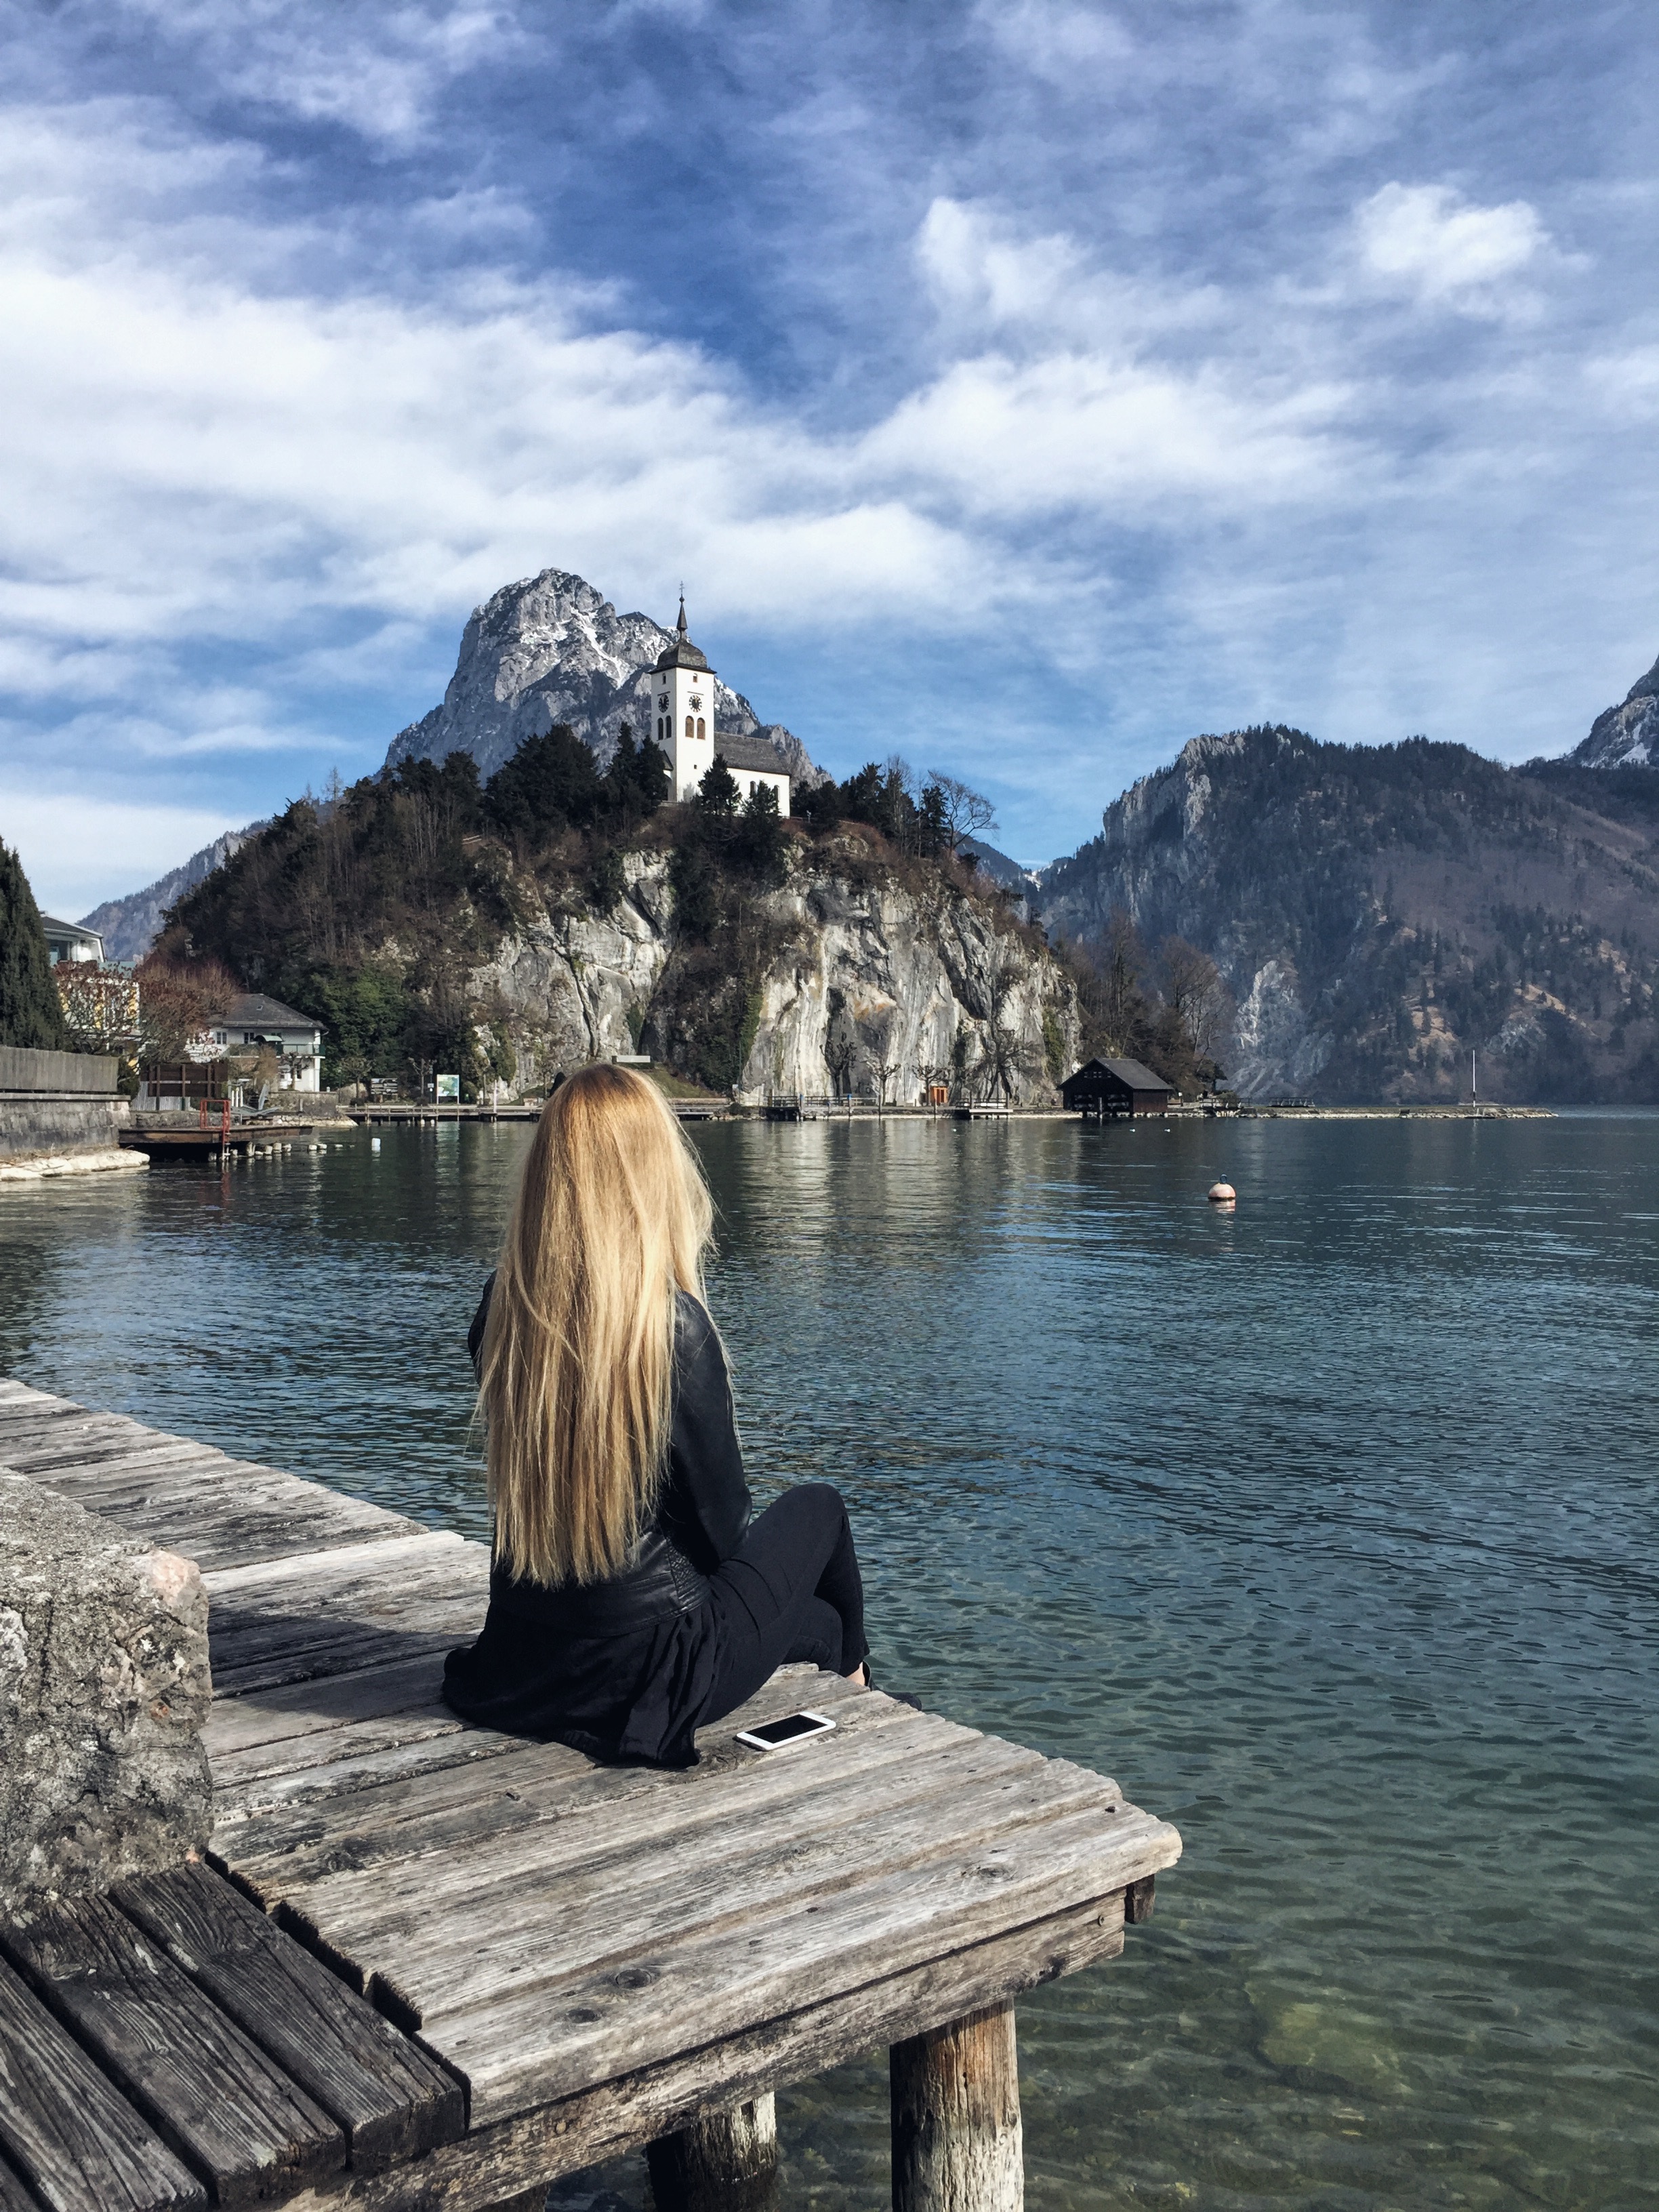
landscape, sea, coast, water, nature, rock, ocean, wilderness, mountain, shore, lake, vacation, reflection, bay, fjord, terrain, body of water, loch, landform